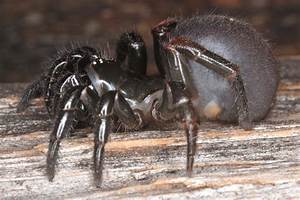
Label: ragno